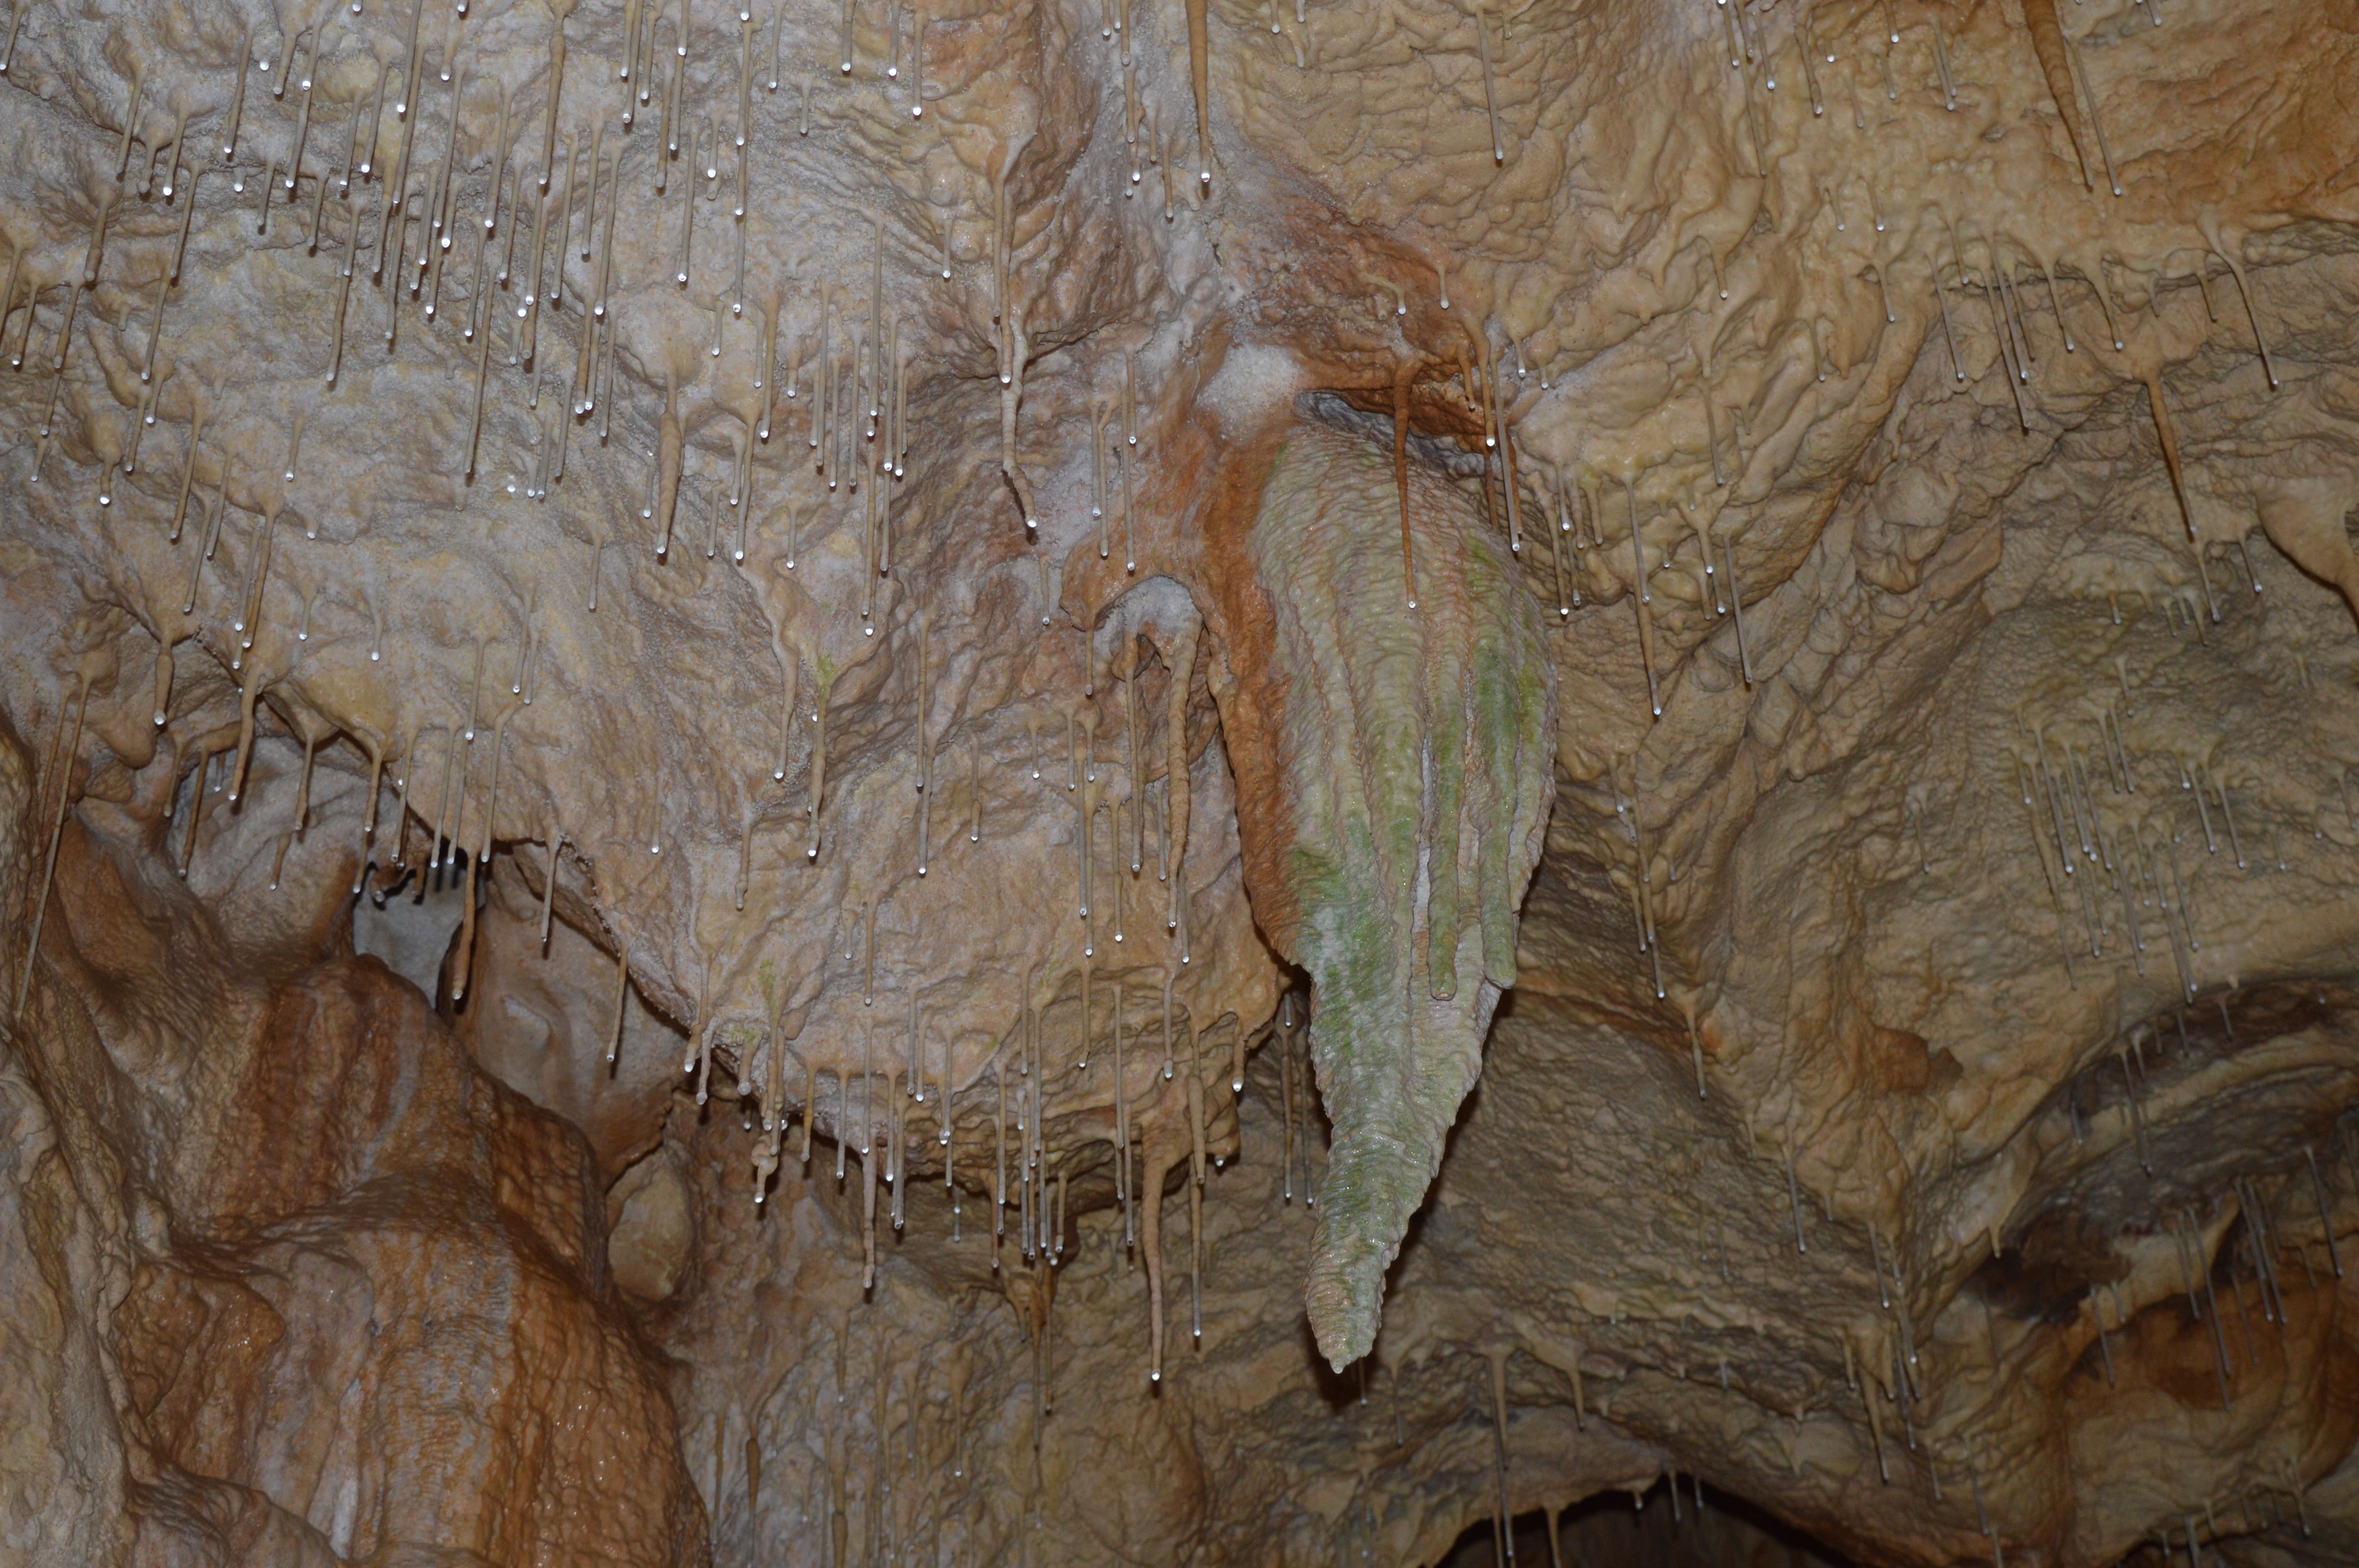
wet, formation, underground, cave, geology, wadi, caving, stalagmite, stalactite, landform, water drops, stalgtite, drip stone formation, geographical feature, pit cave, speleothem